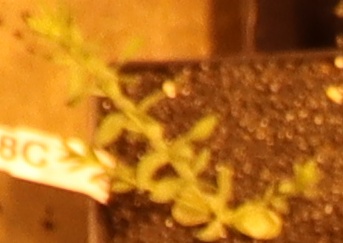
Label: Flax